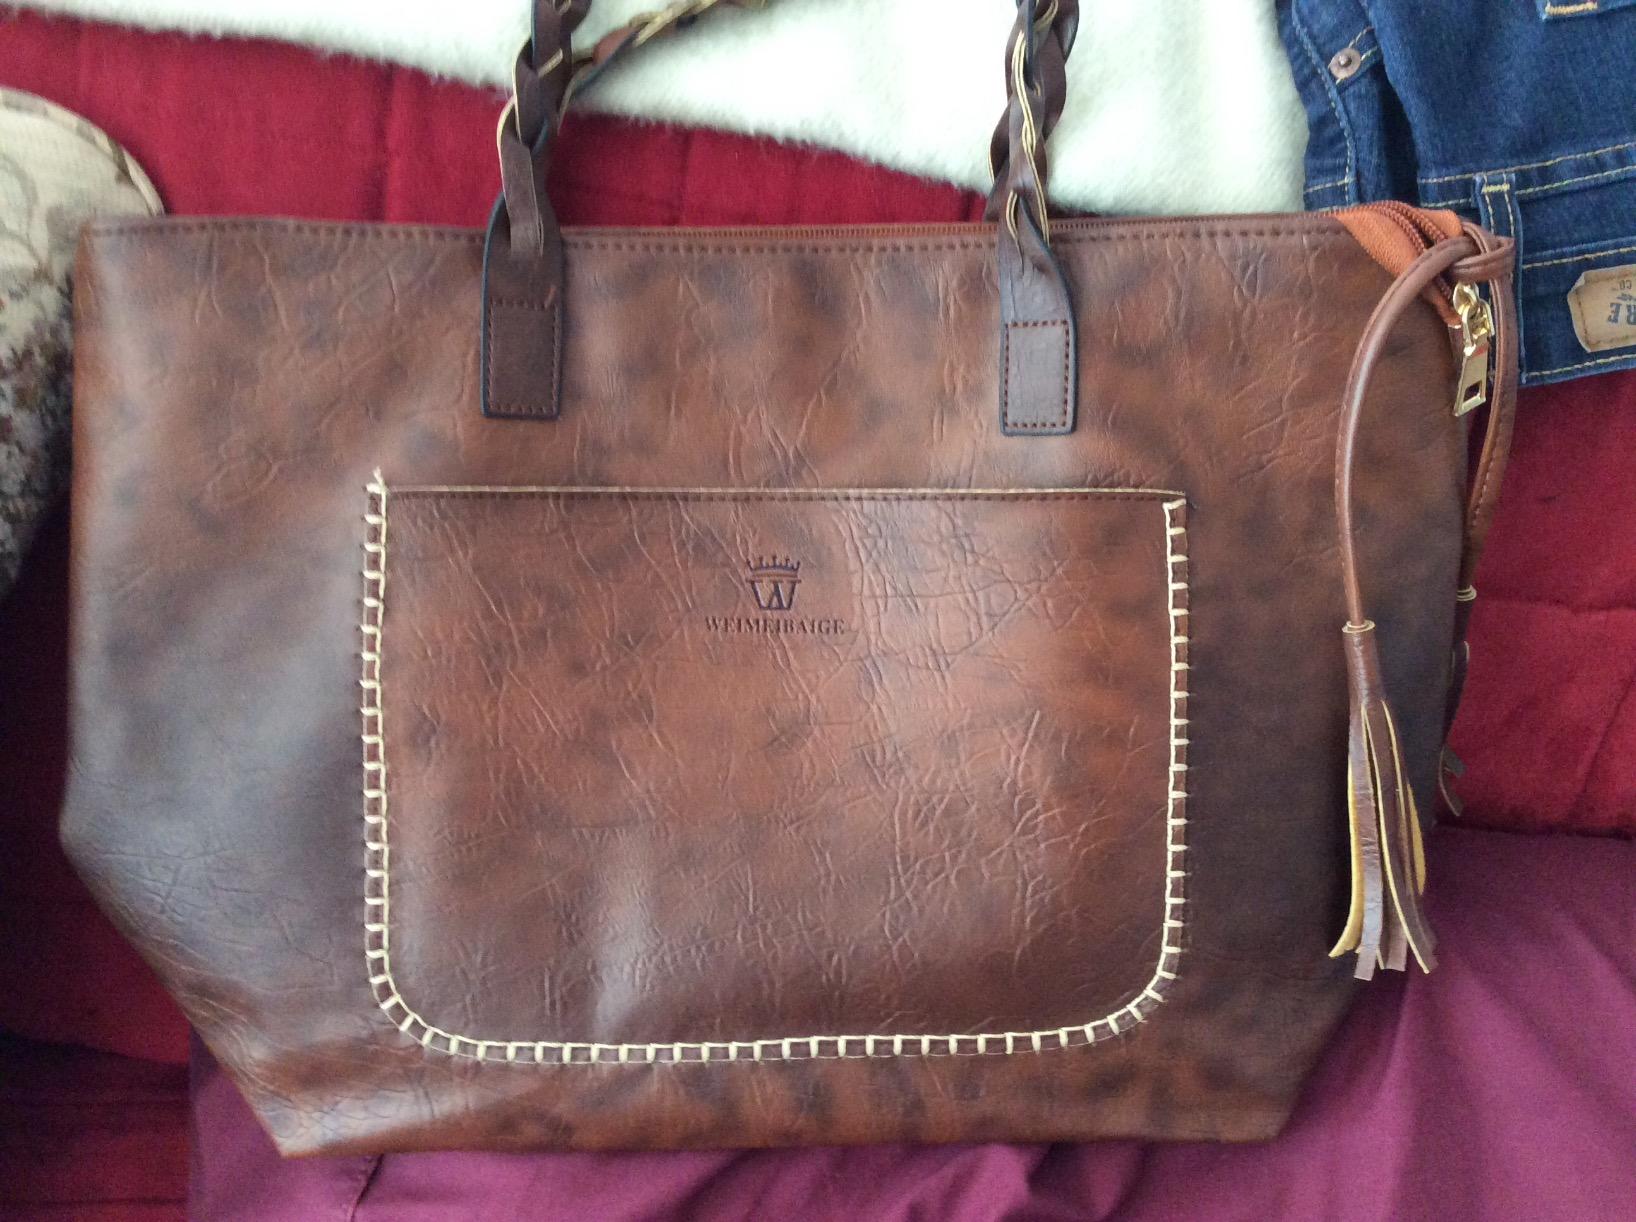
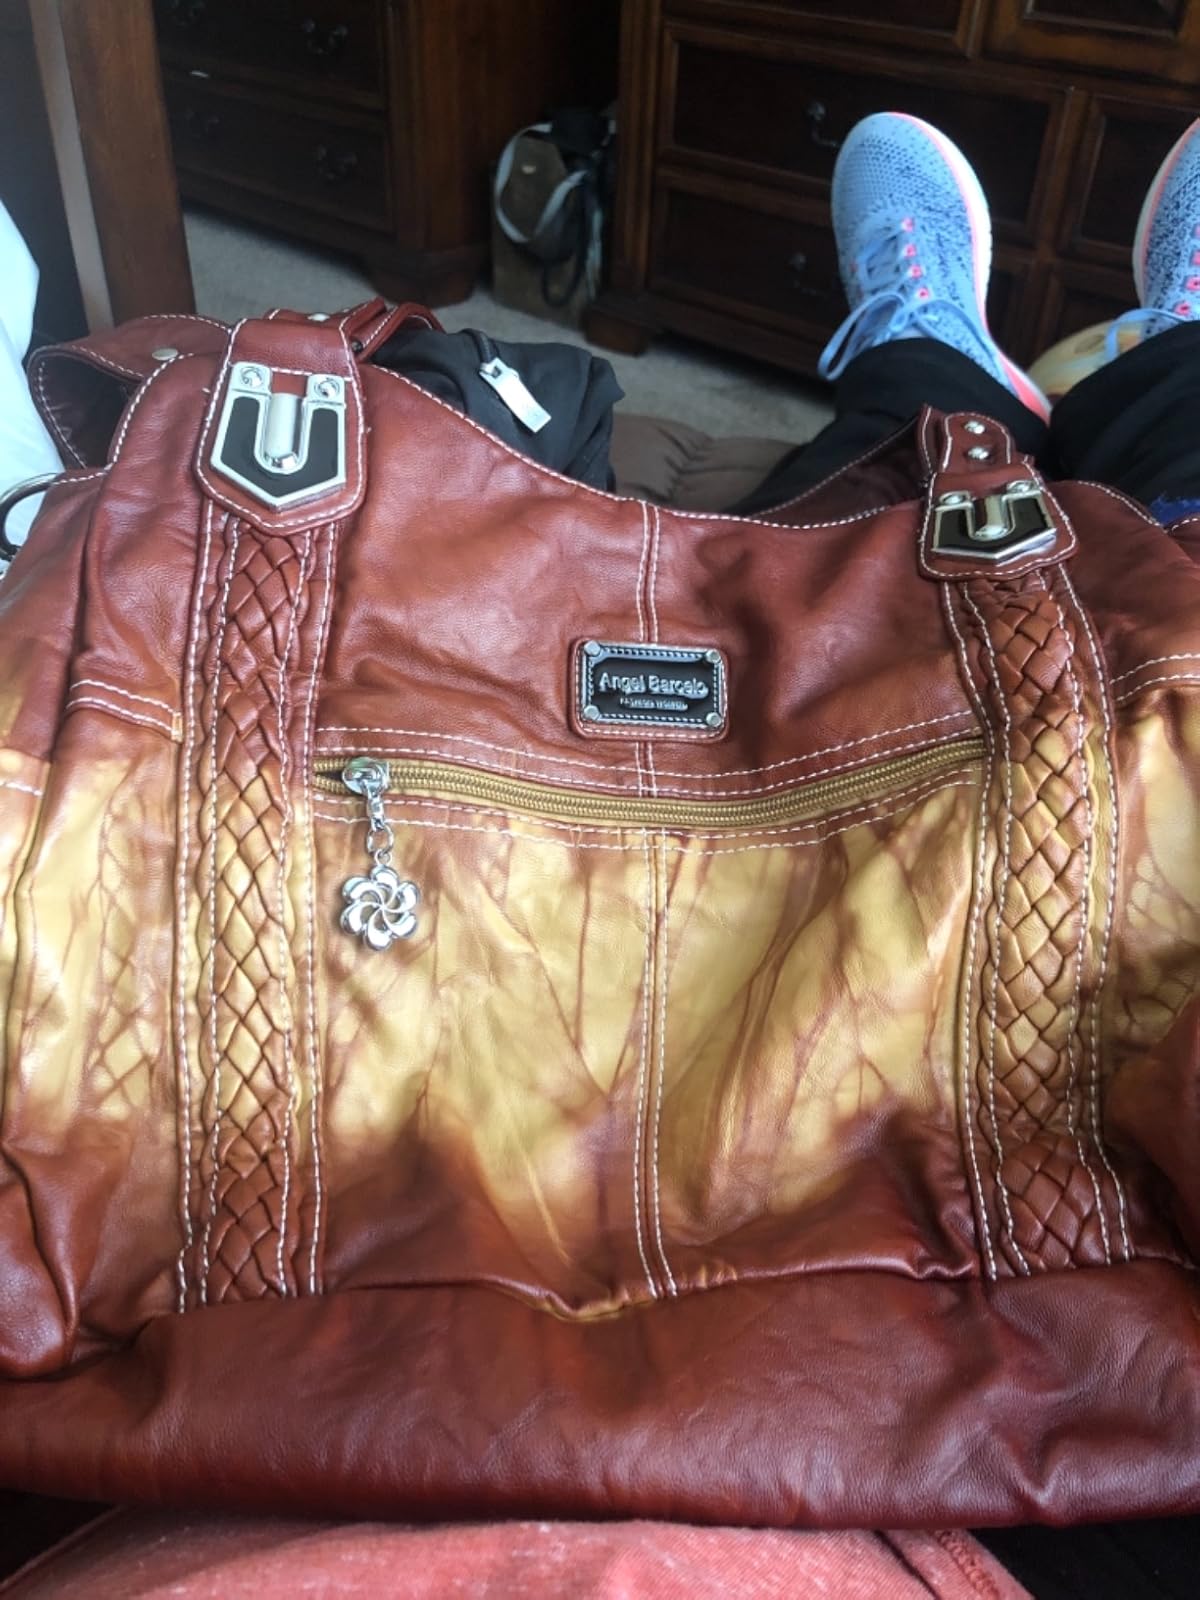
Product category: accessories_handbag
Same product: no